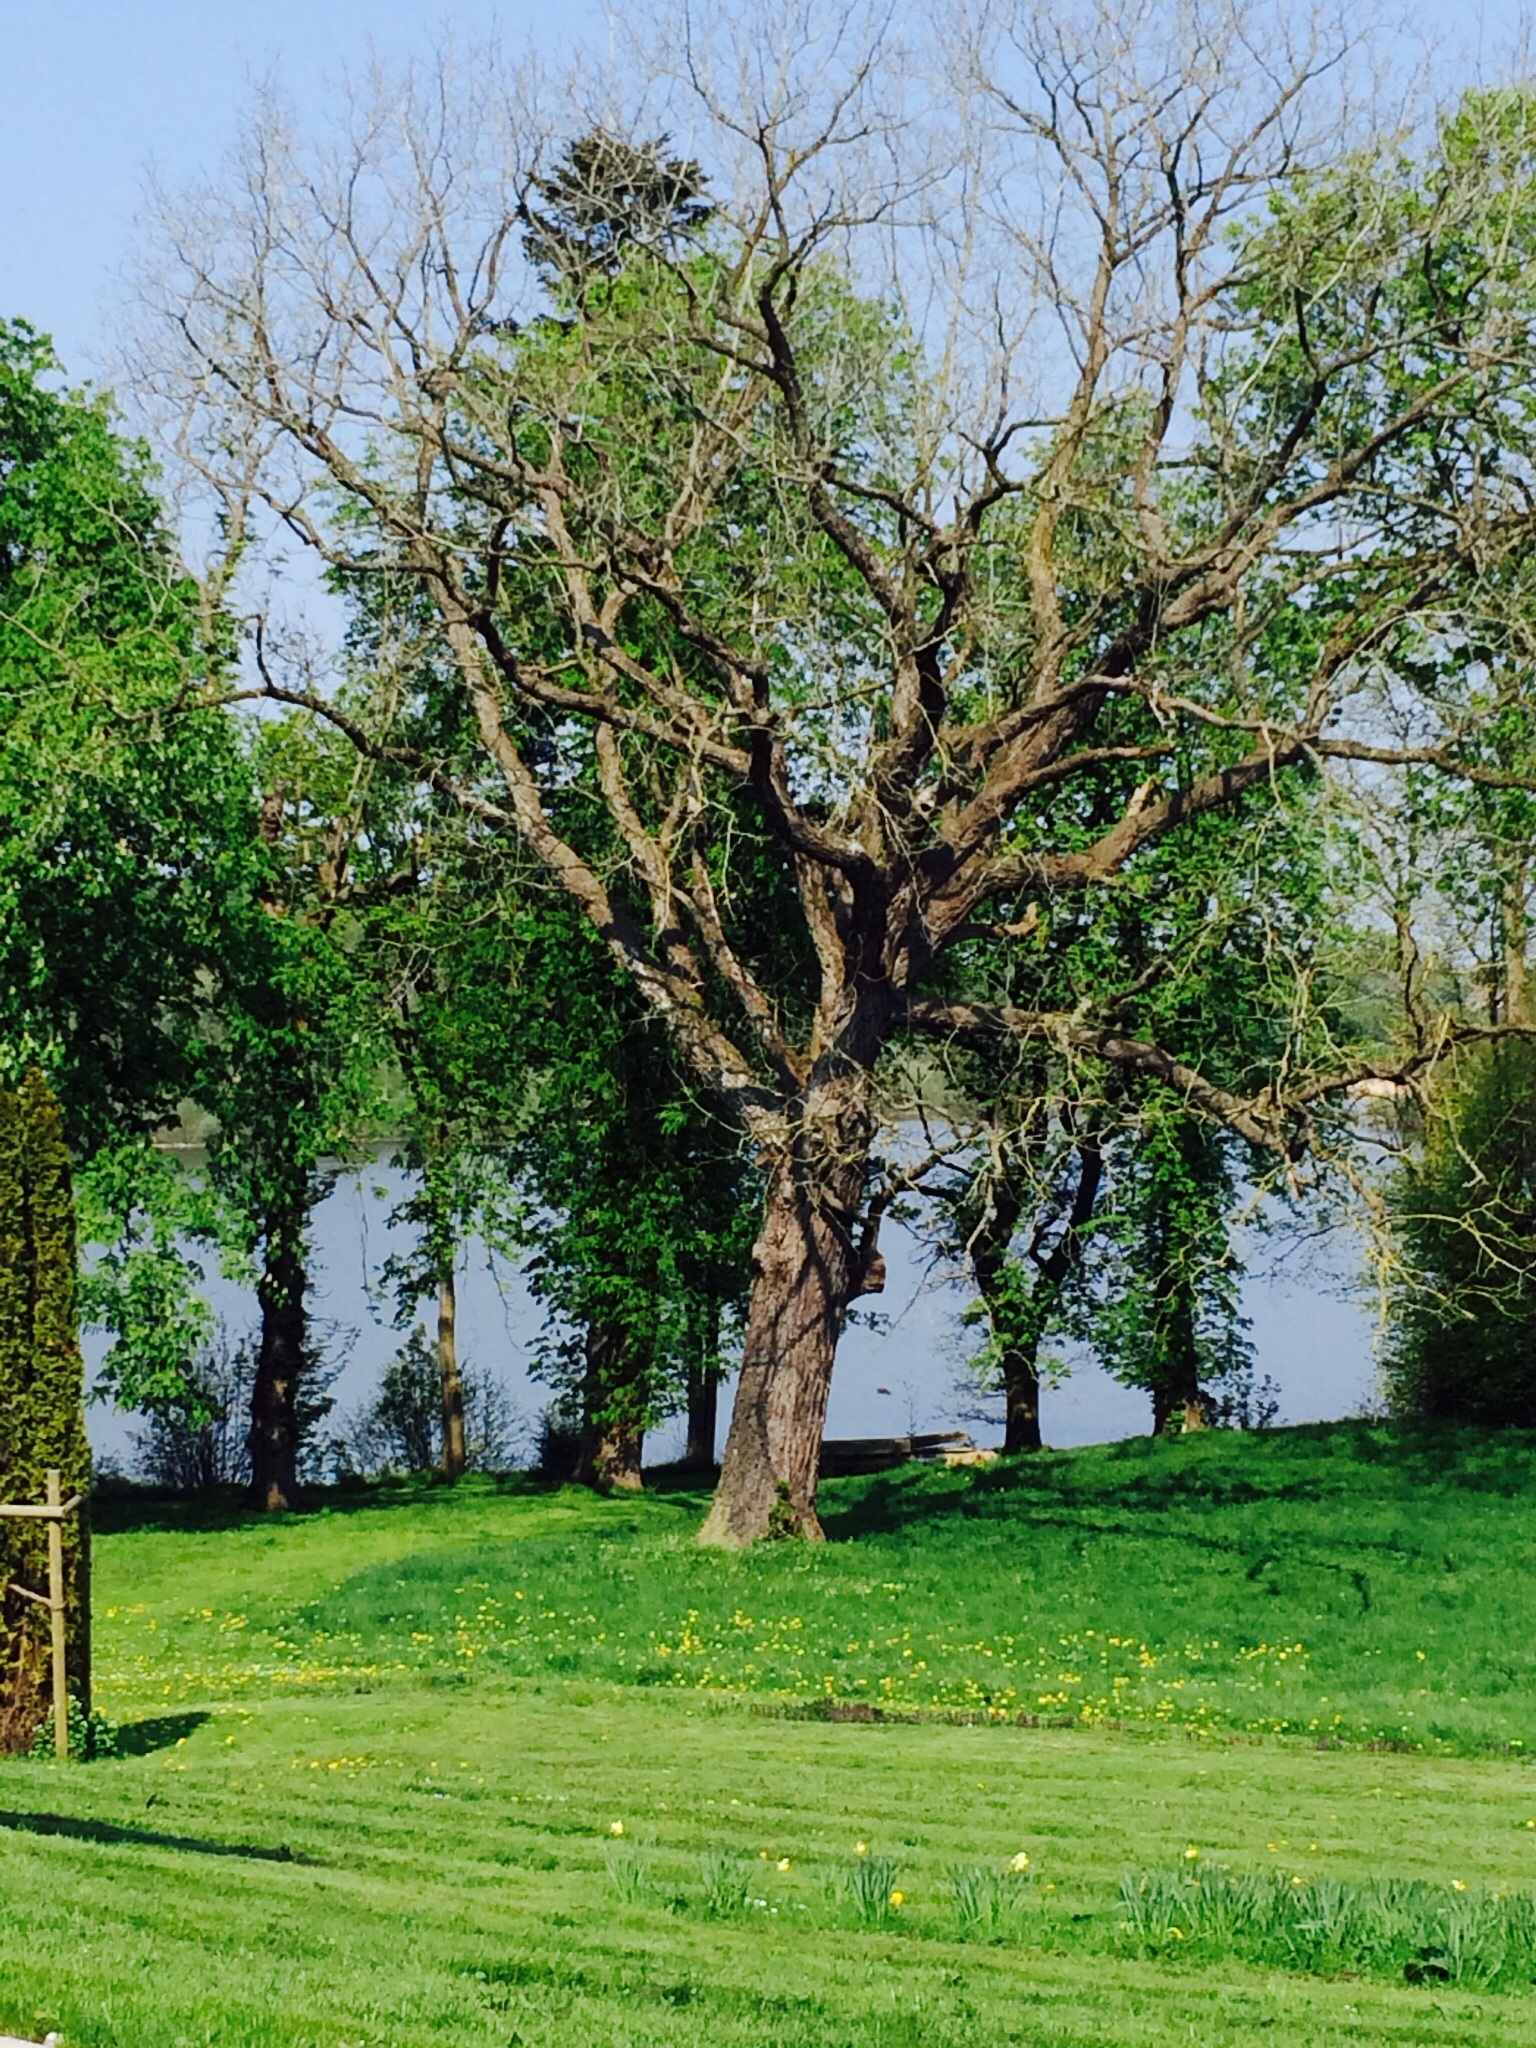
tree, branch, plant, sky, arid, flower, old, spooky, environment, green, produce, broken, botany, dead, trees, shrub, branches, deciduous, oak, plantation, grove, gnarled, woodland, kahl, rural area, dead plant, flowering plant, woody plant, land plant, spring rush